Young@Heart (film)

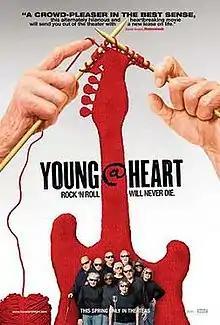
Theatrical release poster

Young@Heart is a 2007 British documentary film set in Northampton, Massachusetts. It is about Young@Heart, a New England chorus of senior citizens that sings various rock and pop songs, and their rehearsals for their performances.